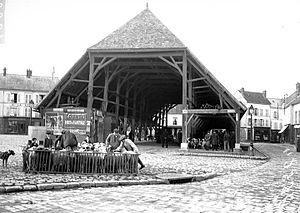
Vue de la Halle d'Arpajon au début du XXe siècle
Louis Malet, seigneur de Graville, est né en 1438 à Paris et mort au château de Montagu à Marcoussis le 30 octobre 1516, et est enterré en l’église des Cordeliers de Malesherbes, qu’il avait fondée.
Gaëtan Henri Alfred Édouard Léon Marie Gatian de Clérambault est un psychiatre français né le 2 juillet 1872 à Bourges et suicidé le 17 novembre 1934 à Malakoff.
La grande Halle d'Arpajon, ou Halle d'Arpajon, est une halle située sur la place du marché d'Arpajon, dans l'Essonne, en France.